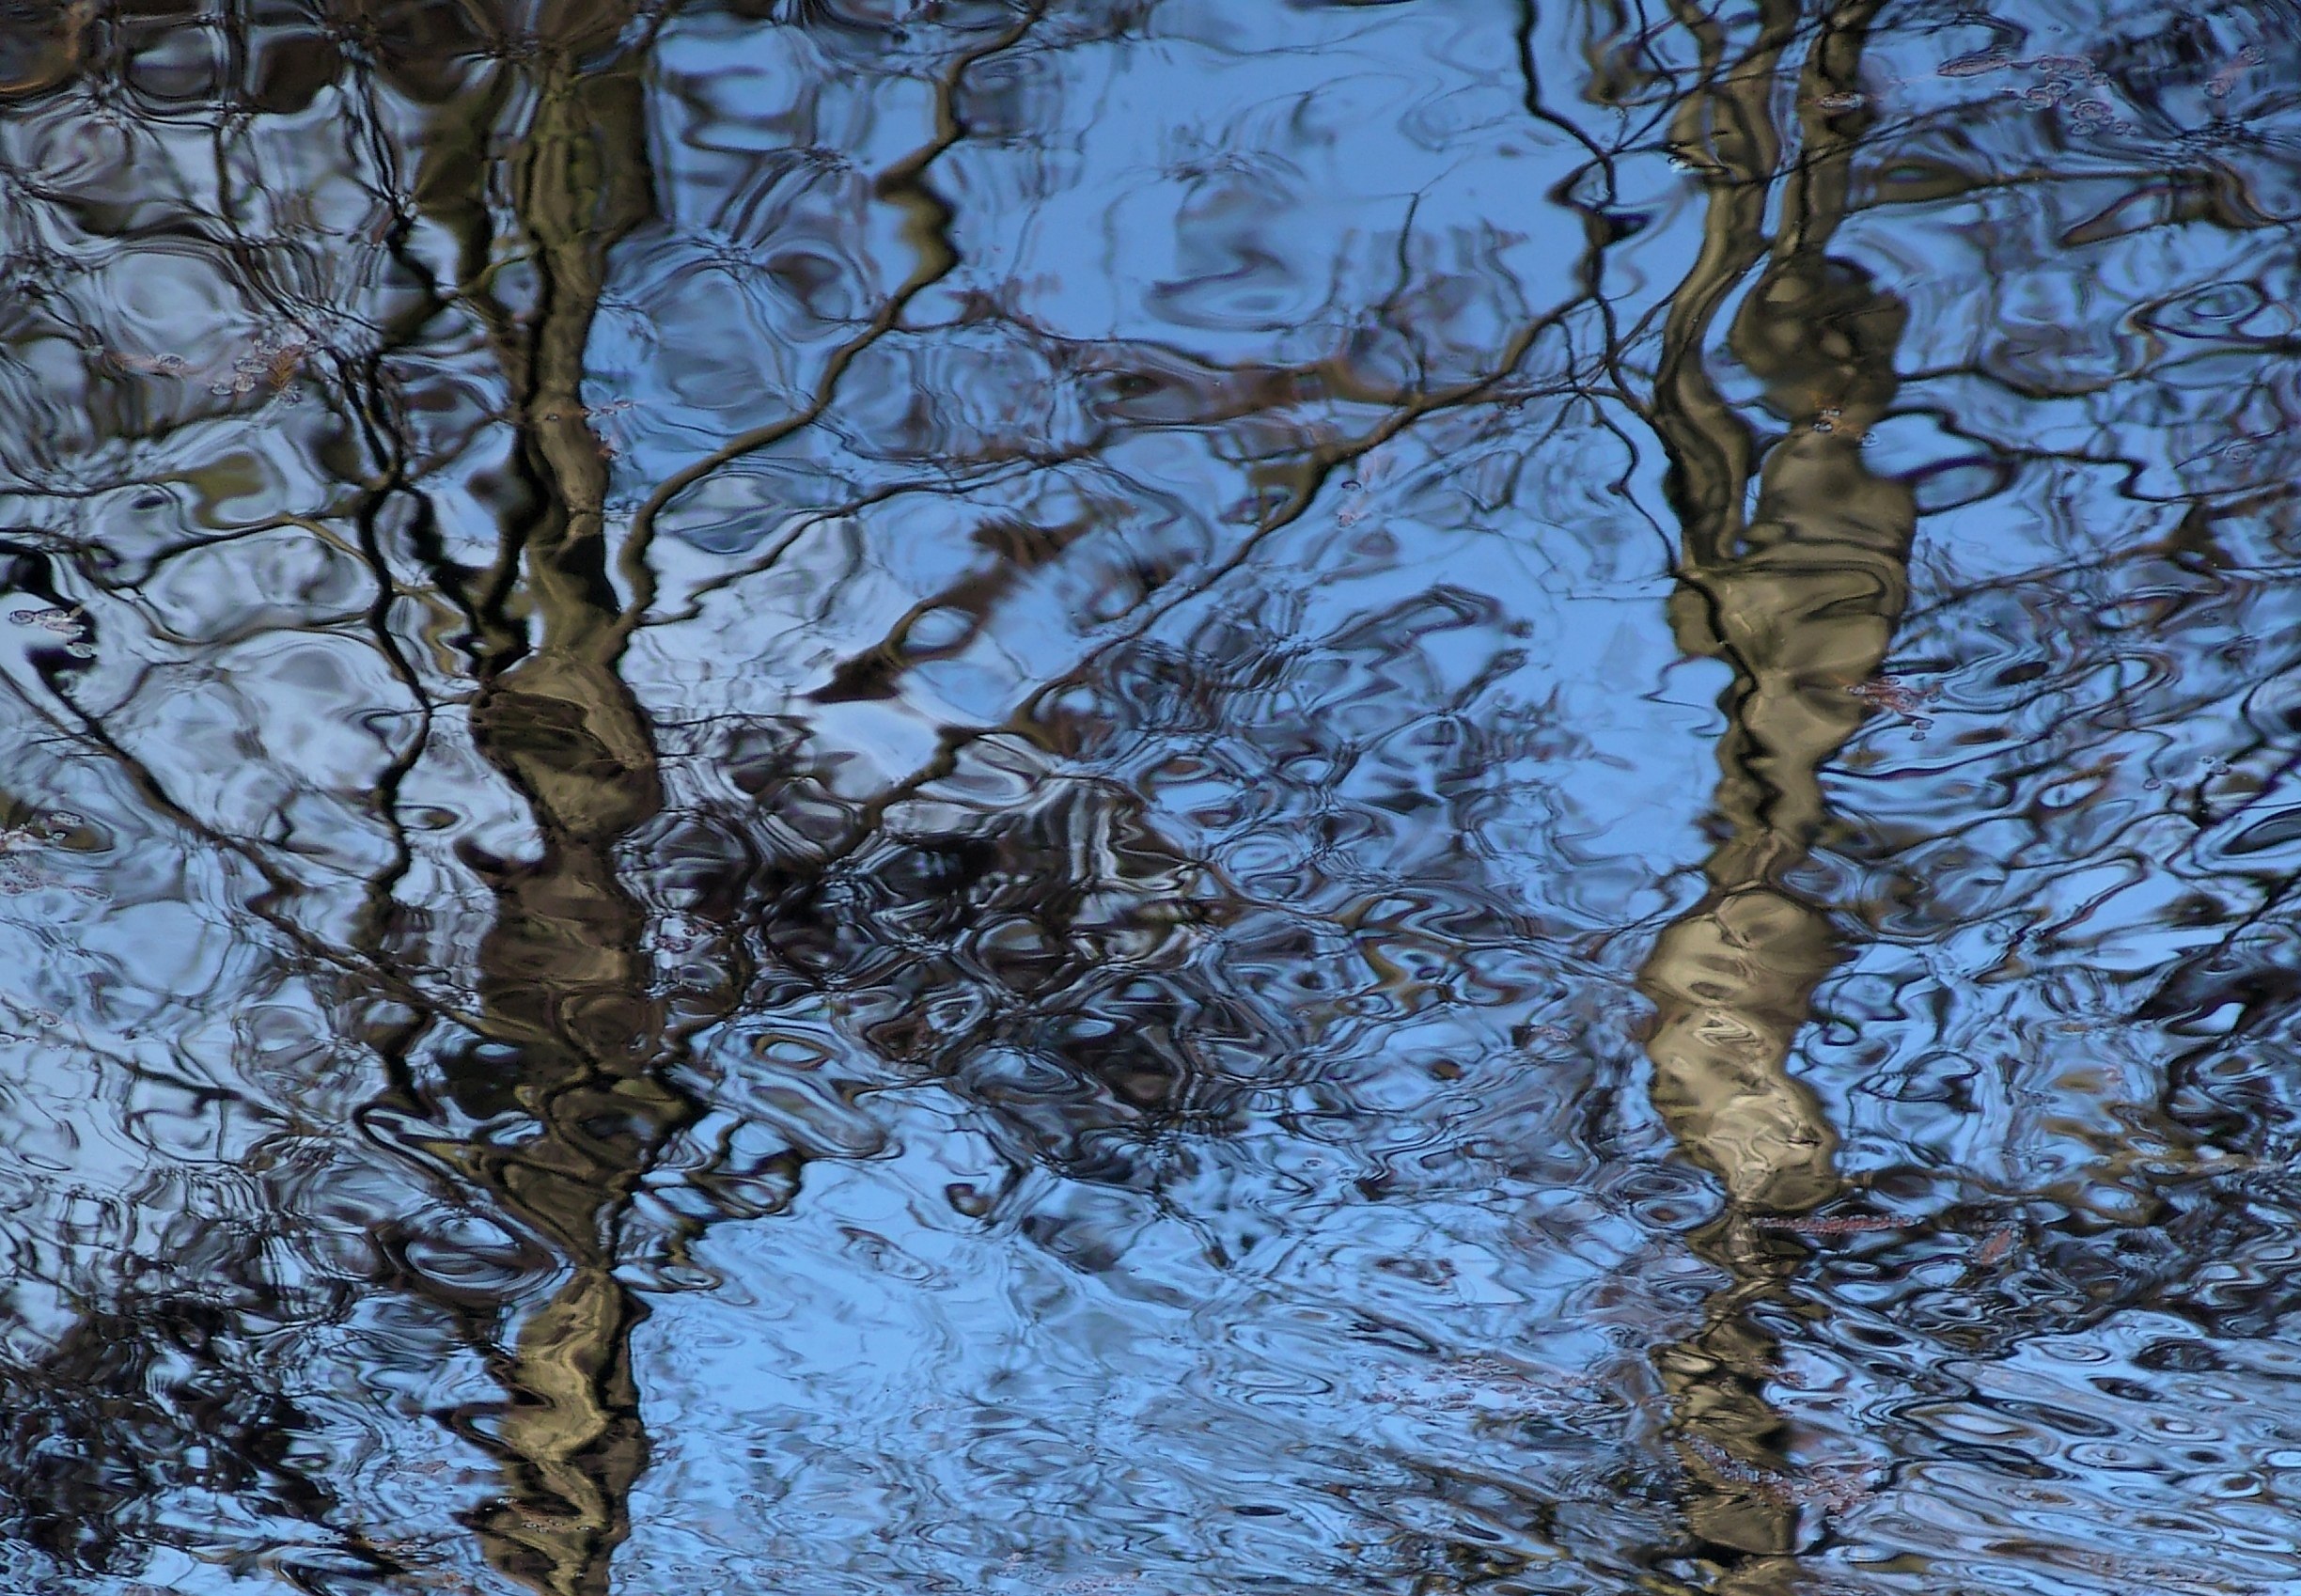
tree, water, nature, forest, branch, snow, winter, plant, sunlight, leaf, wave, frost, trunk, ice, spring, reflection, birch, autumn, weather, blue, season, woodland, habitat, mirroring, freezing, water surface, flowering plant, natural environment, woody plant, land plant